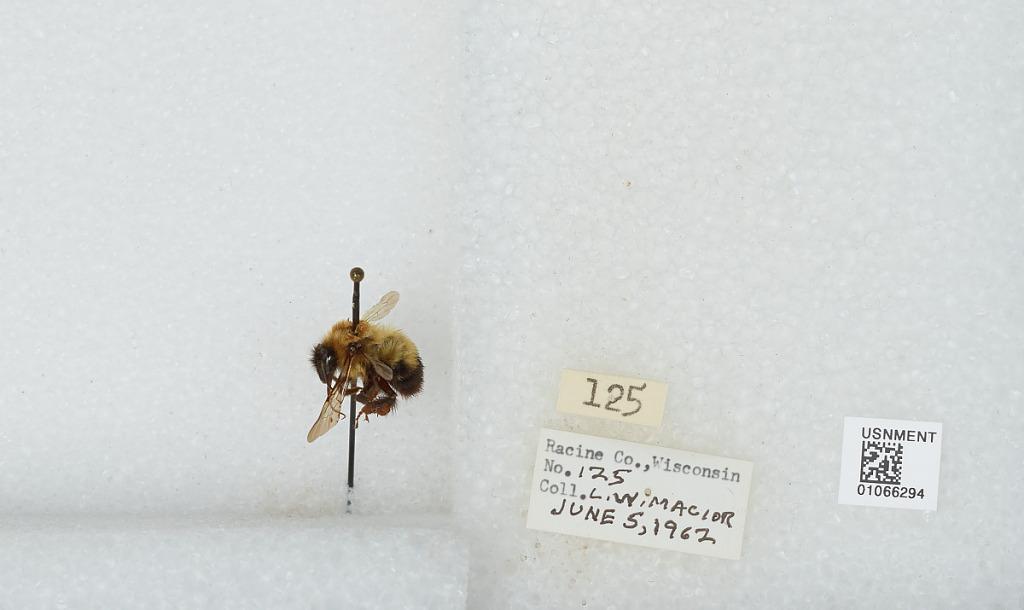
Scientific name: Bombus (Pyrobombus) bimaculatus Cresson
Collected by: L. Macior
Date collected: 1962-6-5
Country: United States
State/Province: Wisconsin
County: Racine
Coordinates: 42.78, -87.76